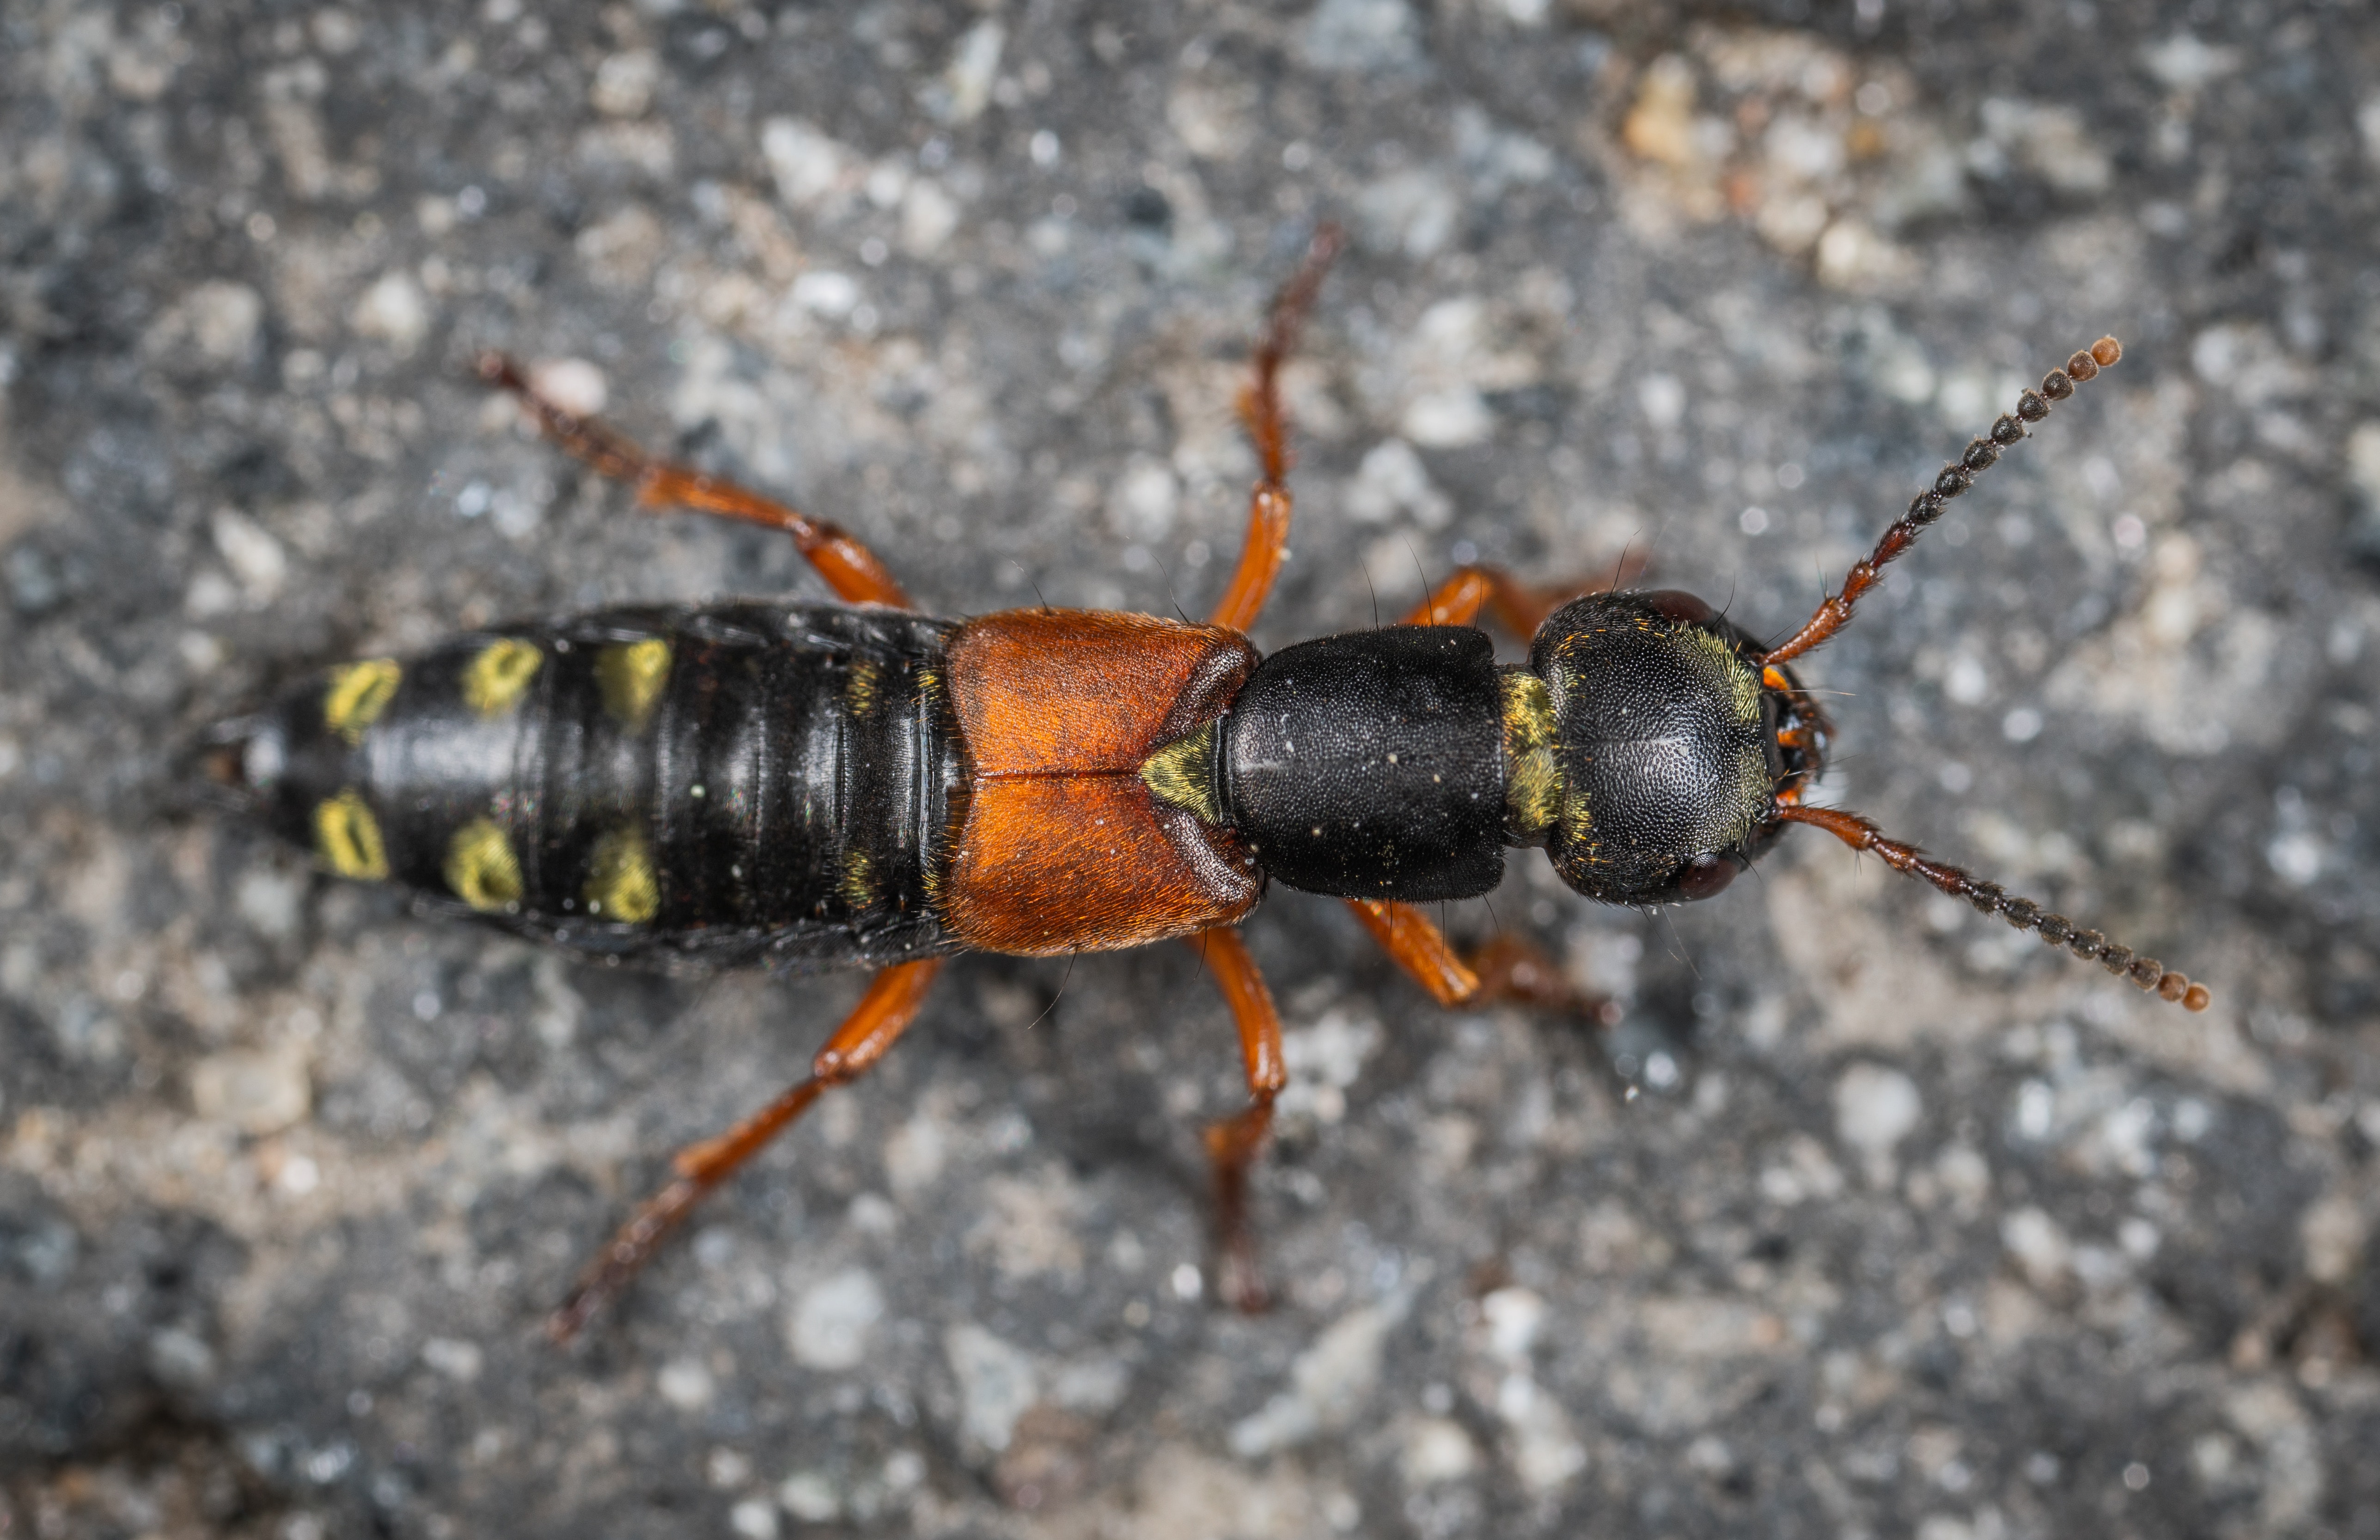
insect, invertebrate, arthropod, pest, beetle, earwigs, Blister beetles, Stag beetles, wildlife, Darkling beetles, ground beetle